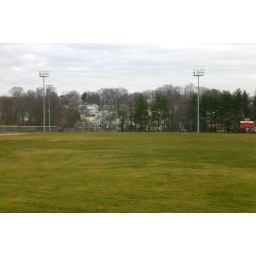
we used to sled on this hill and the hill in the back ground when we were kids!